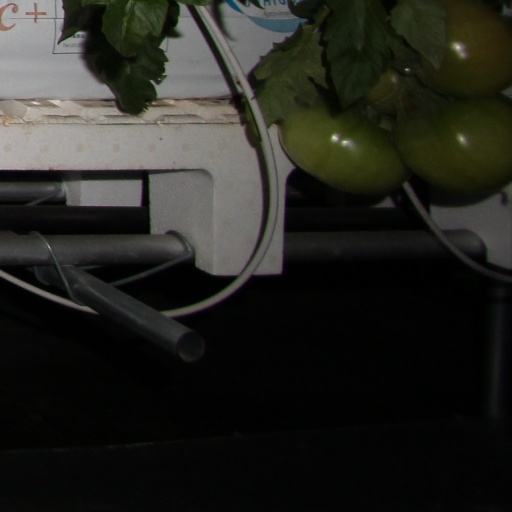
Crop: tomato